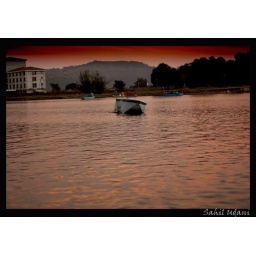
Stranded under the orange sky